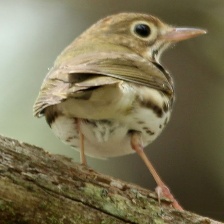
Species: OVENBIRD
Scientific name: SEIURUS AUROCAPILLA